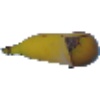
Label: Banana 1